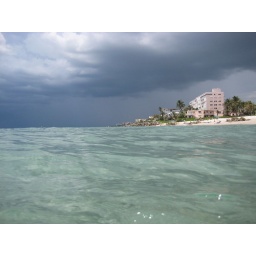
im actually standing in the water in most of these shots, unless you see sand first, of course